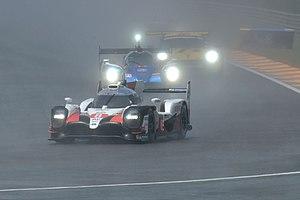
Toyota TS050 Hybrid de l'écurie Toyota Gazoo Racing pilotée par Fernando Alonso, Sébastien Buemi et Kazuki Nakajima aux 6 Heures de Spa 2019
Le Championnat du monde d'endurance FIA 2018-2019 est la septième édition du Championnat du monde d'endurance FIA, une compétition automobile co-organisée par la Fédération internationale de l'automobile et l'Automobile Club de l'Ouest. Cette compétition est ouverte aux Le Mans Prototype et aux voitures de course grand tourisme divisées en quatre catégories. Elle se déroule du 5 mai 2018 au 16 juin 2019. Elle comprend huit manches dont les 24 Heures du Mans. Des titres de champion du monde seront attribués aux constructeurs et pilotes gagnant de chaque catégorie.